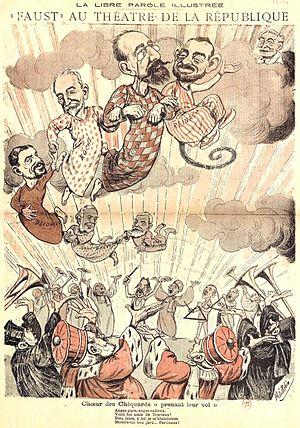
""Faust"" au Théâtre de la République."